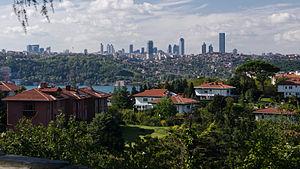
La Sapphire of Istanbul ou Istanbul Sapphire est un gratte-ciel construit en 2011 se trouvant dans le quartier de Levent à Istanbul. Le bâtiment occupe une surface au sol de 11 339 m² et comporte 35 000 m² de surface commerciale, pour un total de 157 000 m² exploitable. Ses fondations sont profondes de 45 m.
Istanbul ou Istamboul [istɑ̃bul], appelé officiellement ainsi à partir de 1930 et auparavant Constantinople, est la plus grande ville et métropole de Turquie et la préfecture de la province homonyme, dont elle représente environ 50 % de la superficie mais plus de 97 % de la population. Quatre zones historiques de la ville sont inscrites sur la liste du patrimoine mondial de l'Unesco depuis 1985. Istanbul est le principal centre économique de la Turquie mais aussi la capitale culturelle du pays.